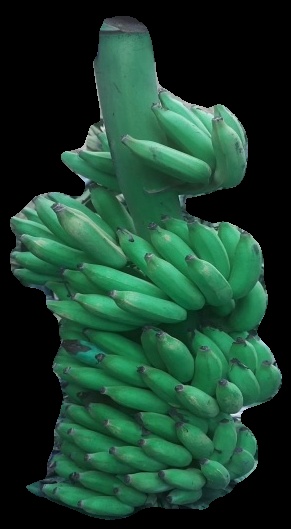
Variety: elakki-bale
Grade: grade1